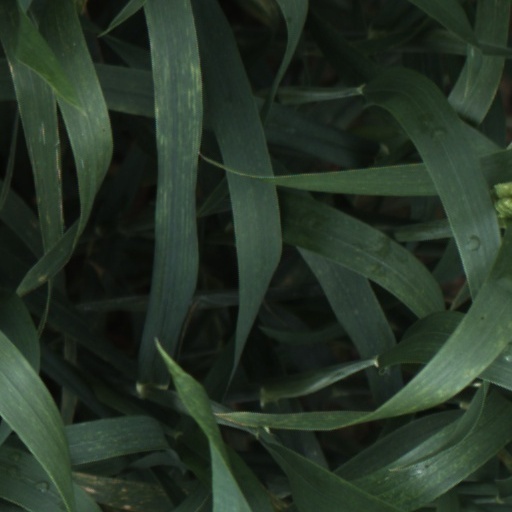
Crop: wheat